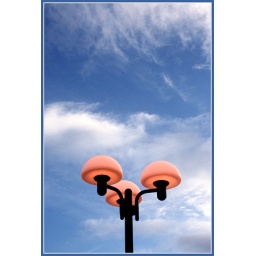
Blossom in the blue sky